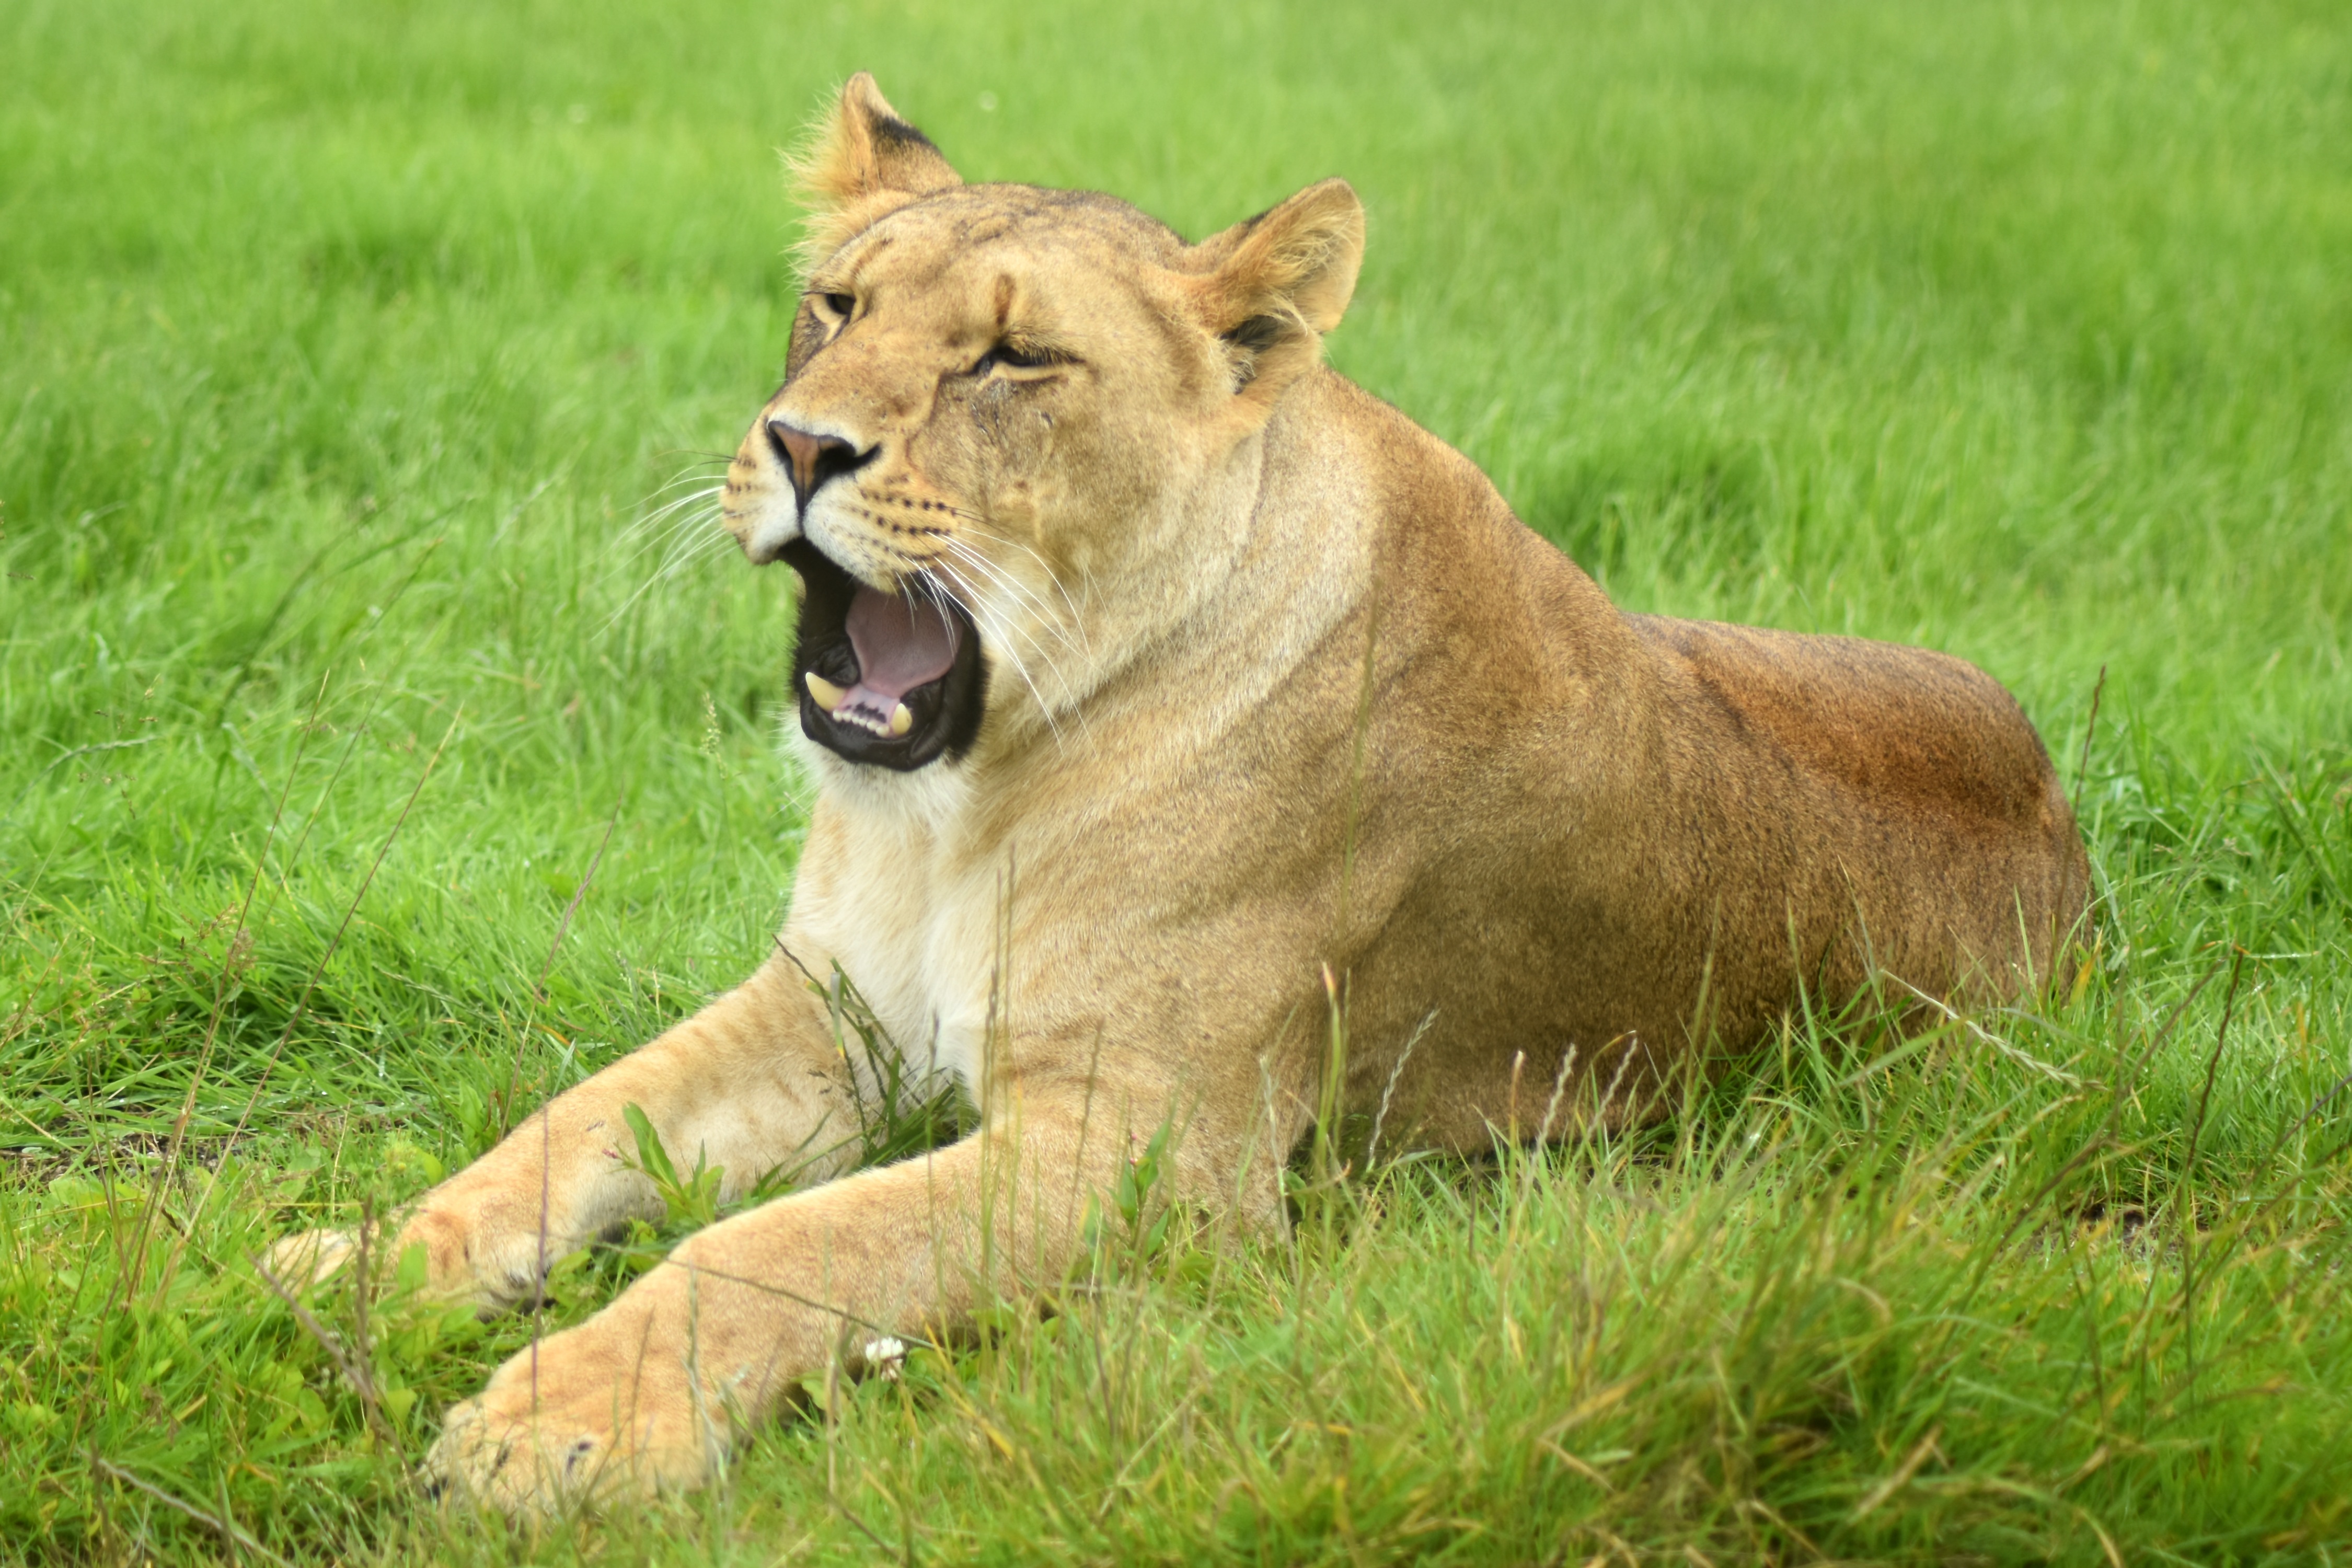
nature, animal, wildlife, wild, cat, africa, feline, mammal, mane, predator, fauna, savanna, lion, lioness, grassland, vertebrate, carnivore, yawning, safari, puma, big cats, cat like mammal, dog breed group, masai lion